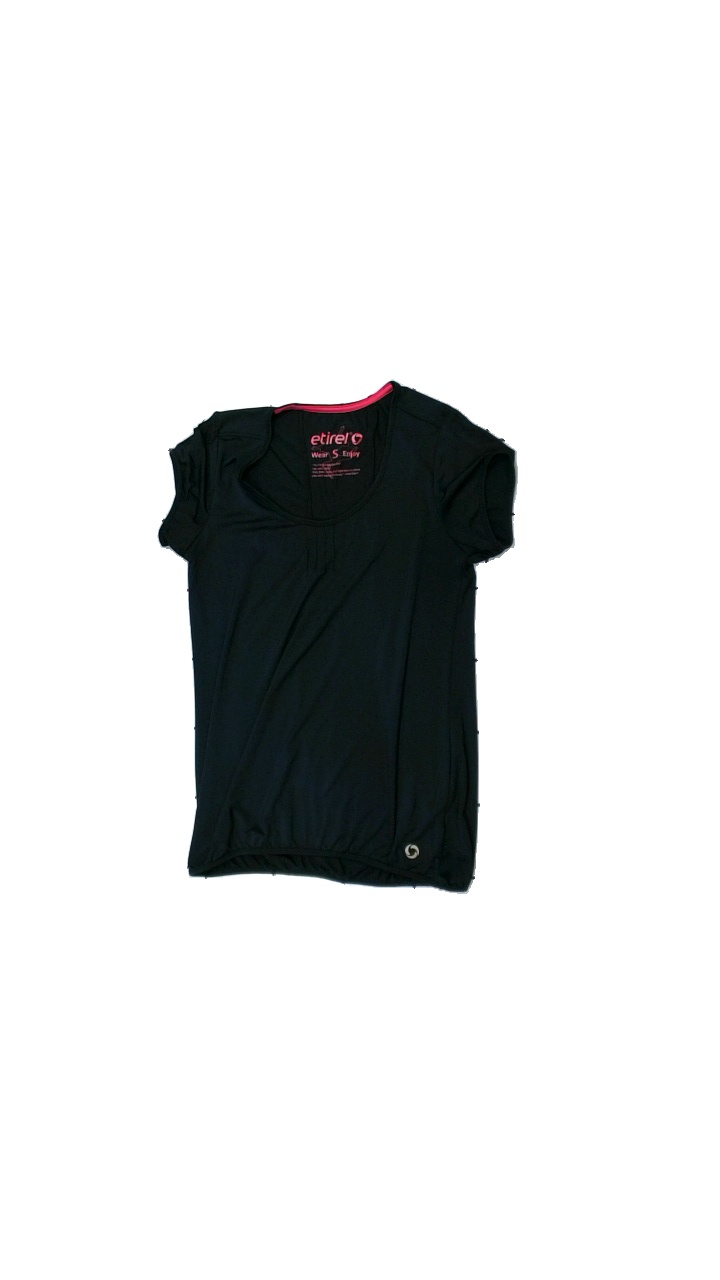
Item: T-shirt (Ladies)
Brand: Etirel
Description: tränings t-shirt
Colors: Black, Pink
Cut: C-collar
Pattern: Logo print
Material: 100% polyester
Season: All
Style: Sports
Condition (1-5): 4
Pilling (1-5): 5
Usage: Reuse
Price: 50-100